Reid House (Pittsboro, North Carolina)

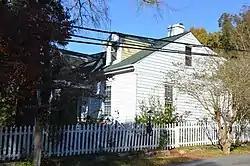
Front and eastern side

Reid House is a historic home located at Pittsboro, Chatham County, North Carolina. It was built about 1850, and is a -story, three-bay, Federal / Greek Revival style double-pile plan frame dwelling. It has a broad gable roof and two interior chimneys. The house was renovated in the 1930s.